La Chapelle-Saint-Sépulcre

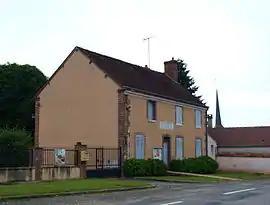
The town hall in La Chapelle-Saint-Sépulcre

La Chapelle-Saint-Sépulcre is a commune in the Loiret department in north-central France. It is part of the canton of Courtenay and of the arrondissement of Montargis.